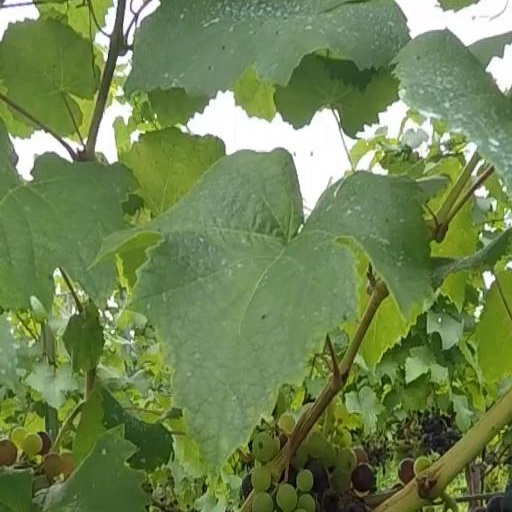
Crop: grape